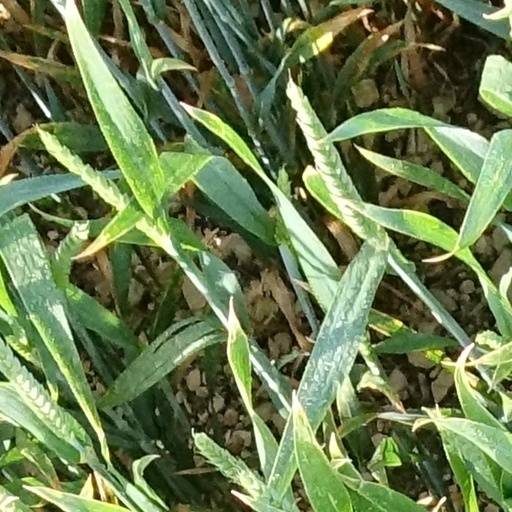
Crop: wheat